NAD 3020

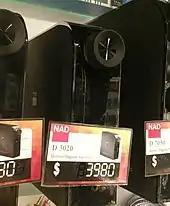
The newly launched NAD D 3020 hybrid digital amplifier in a shop in 2013

The sold half a million units in the first three years of its life, and the second-generation replacing it, which corrected some minor design errors, proved even more popular than its predecessor.